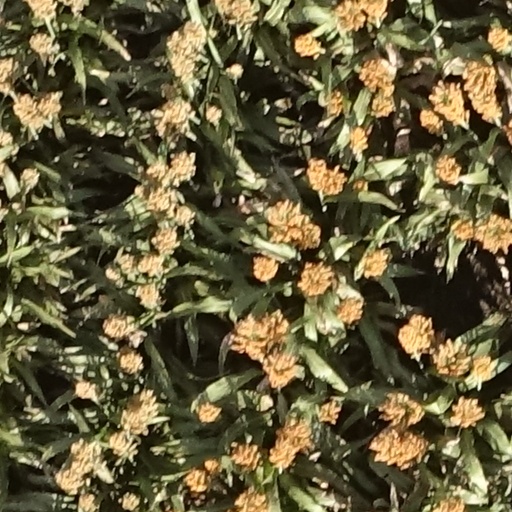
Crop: sorghum